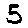
Label: 5